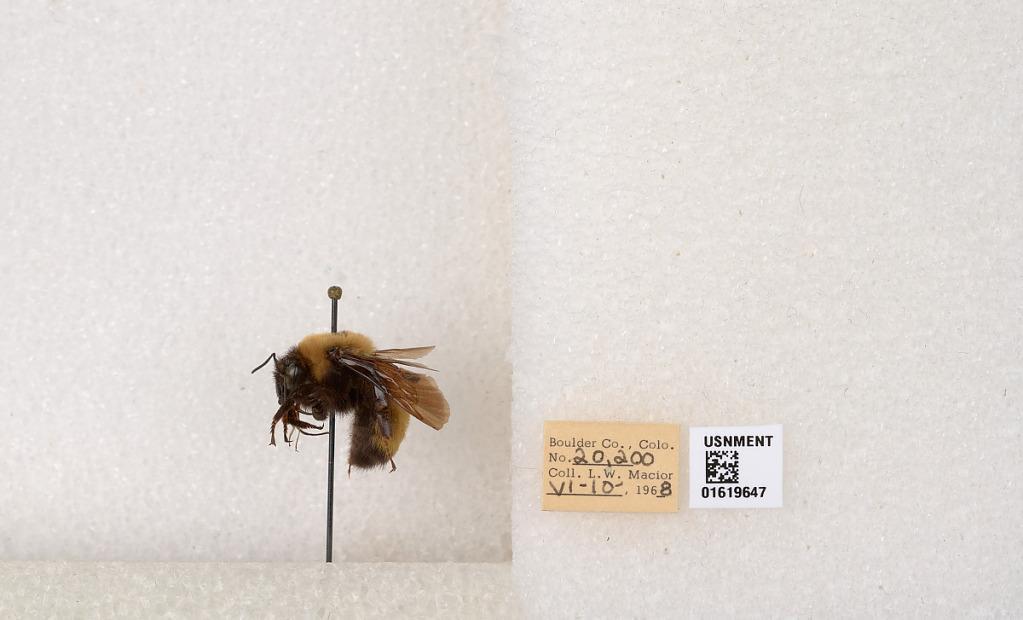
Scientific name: Bombus (Bombus) nevadensis Cresson